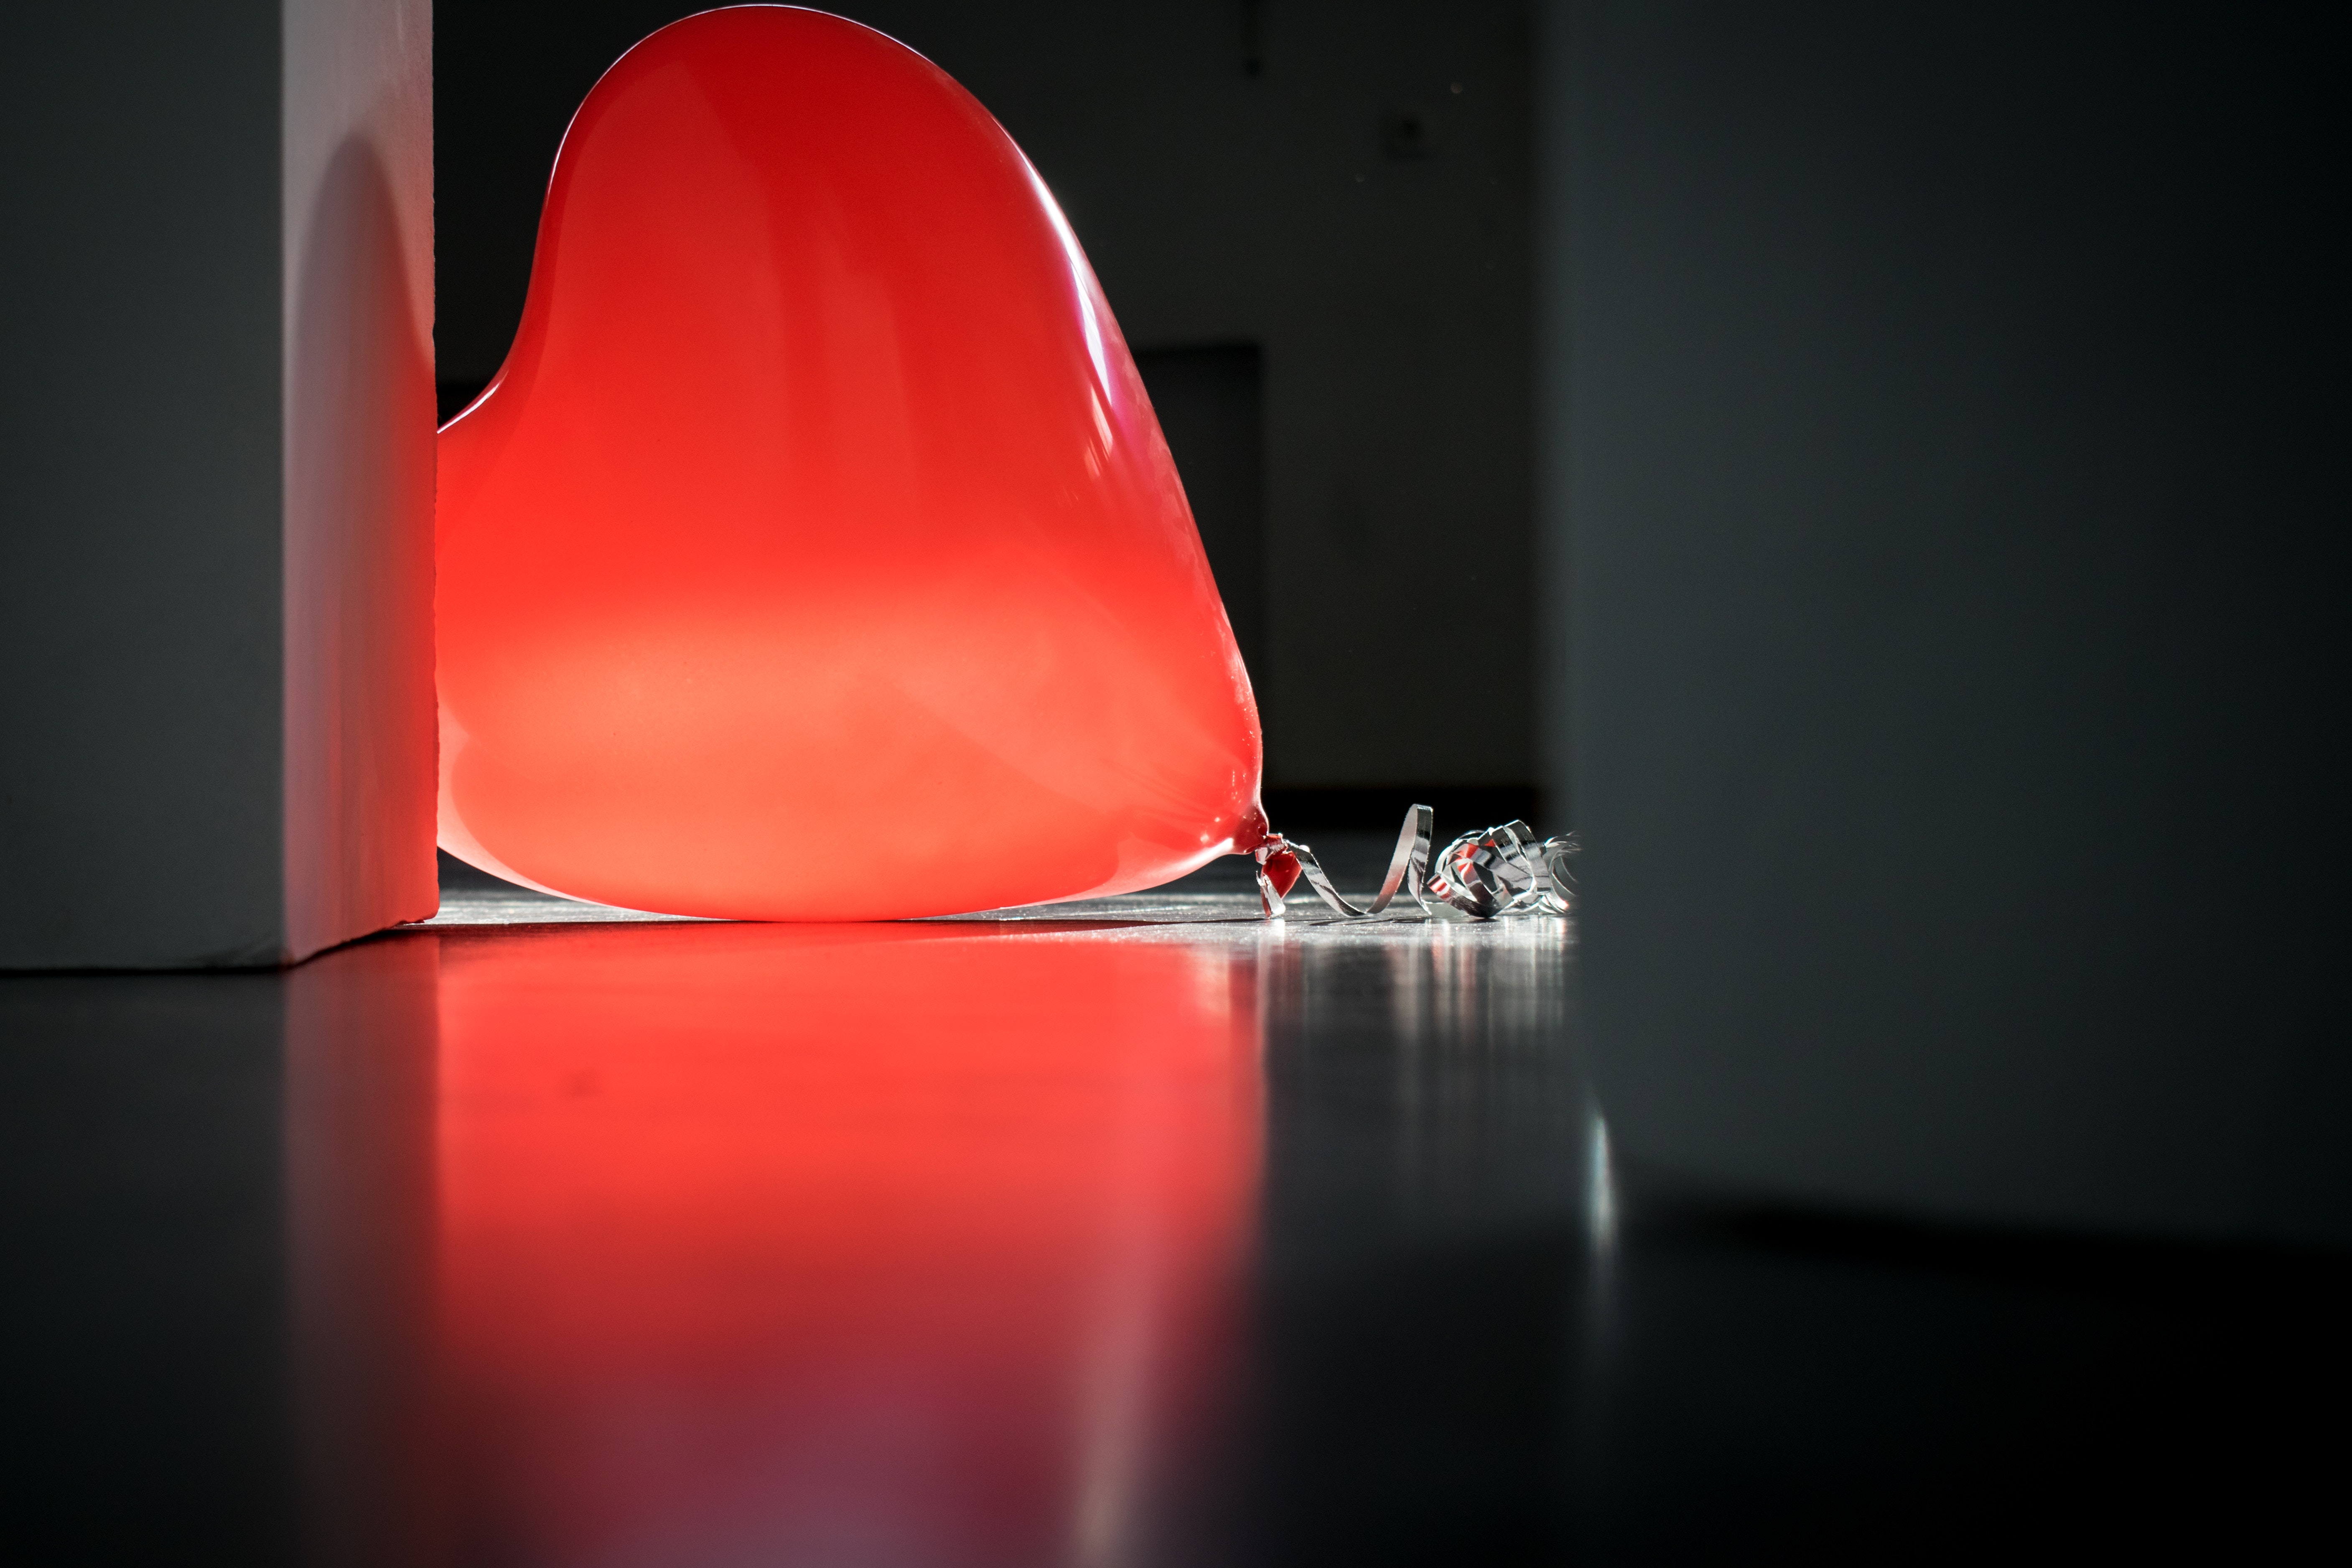
red, light, lighting, chair, design, architecture, Material property, Transparent material, room, furniture, still life photography, interior design, carmine, glass